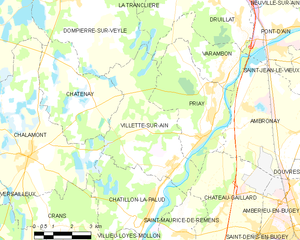
Carte des communes françaises: Villette-sur-Ain